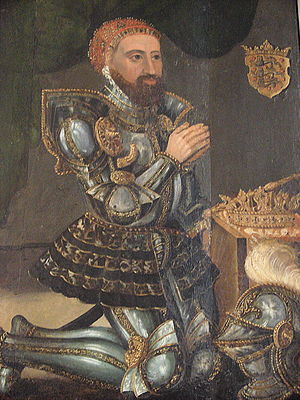
Kongerækken / Kongerækken / Jellingdynastiet (igen)
Maleri fra ca. 1575 i Ribe Domkirke
Kongerækken, forstået som den danske kongerække, er en liste over Danmarks regenter gennem tiderne.